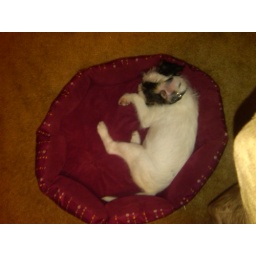
puppy naps in puppy beds are my favorite. #fb